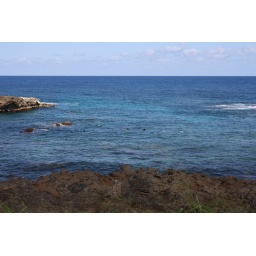
North shore Oahu, HI beach divers in water